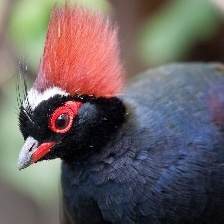
Species: CRESTED WOOD PARTRIDGE
Scientific name: ROLLULUS ROULOUL
ImageNet parent category: partridge